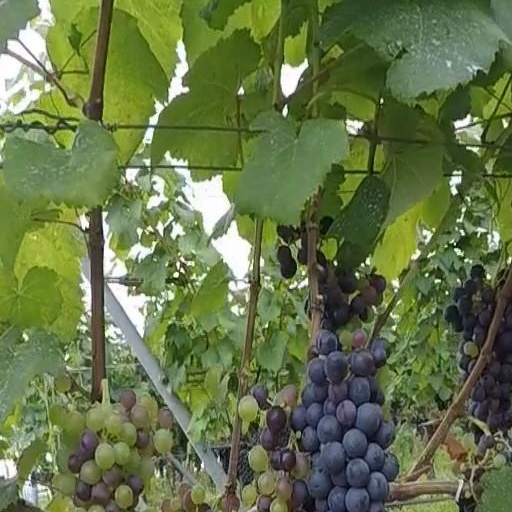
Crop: grape